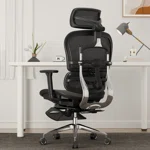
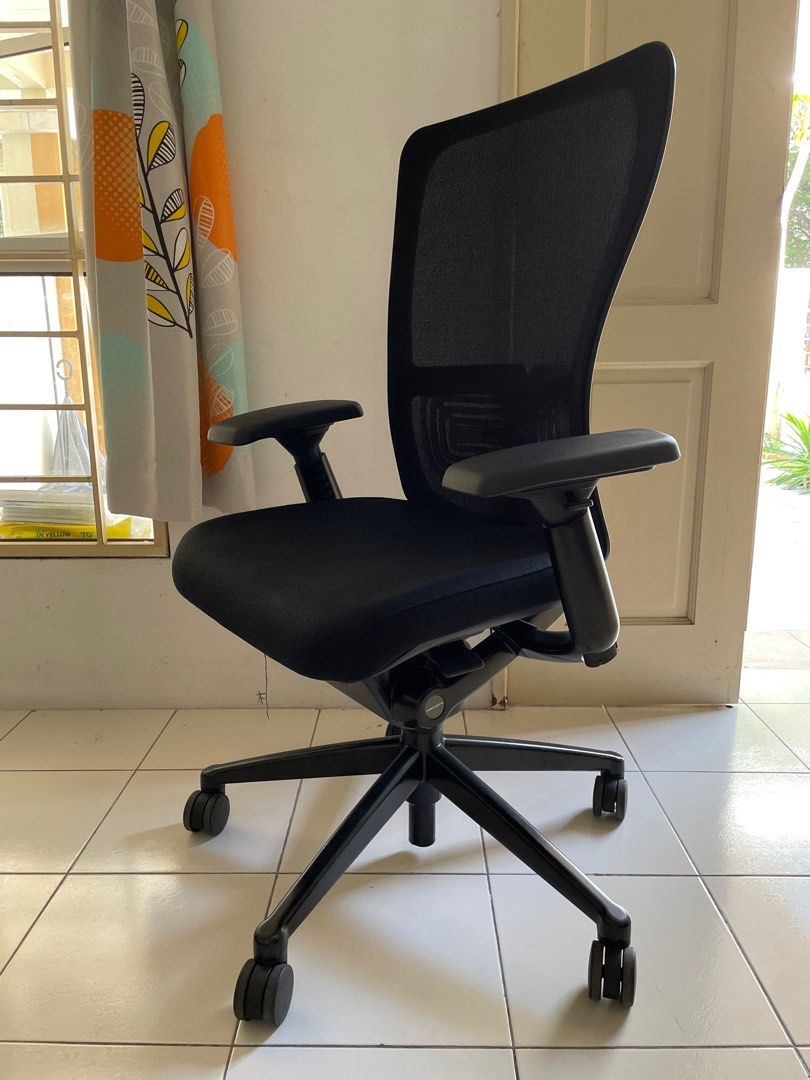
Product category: items_chair
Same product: no